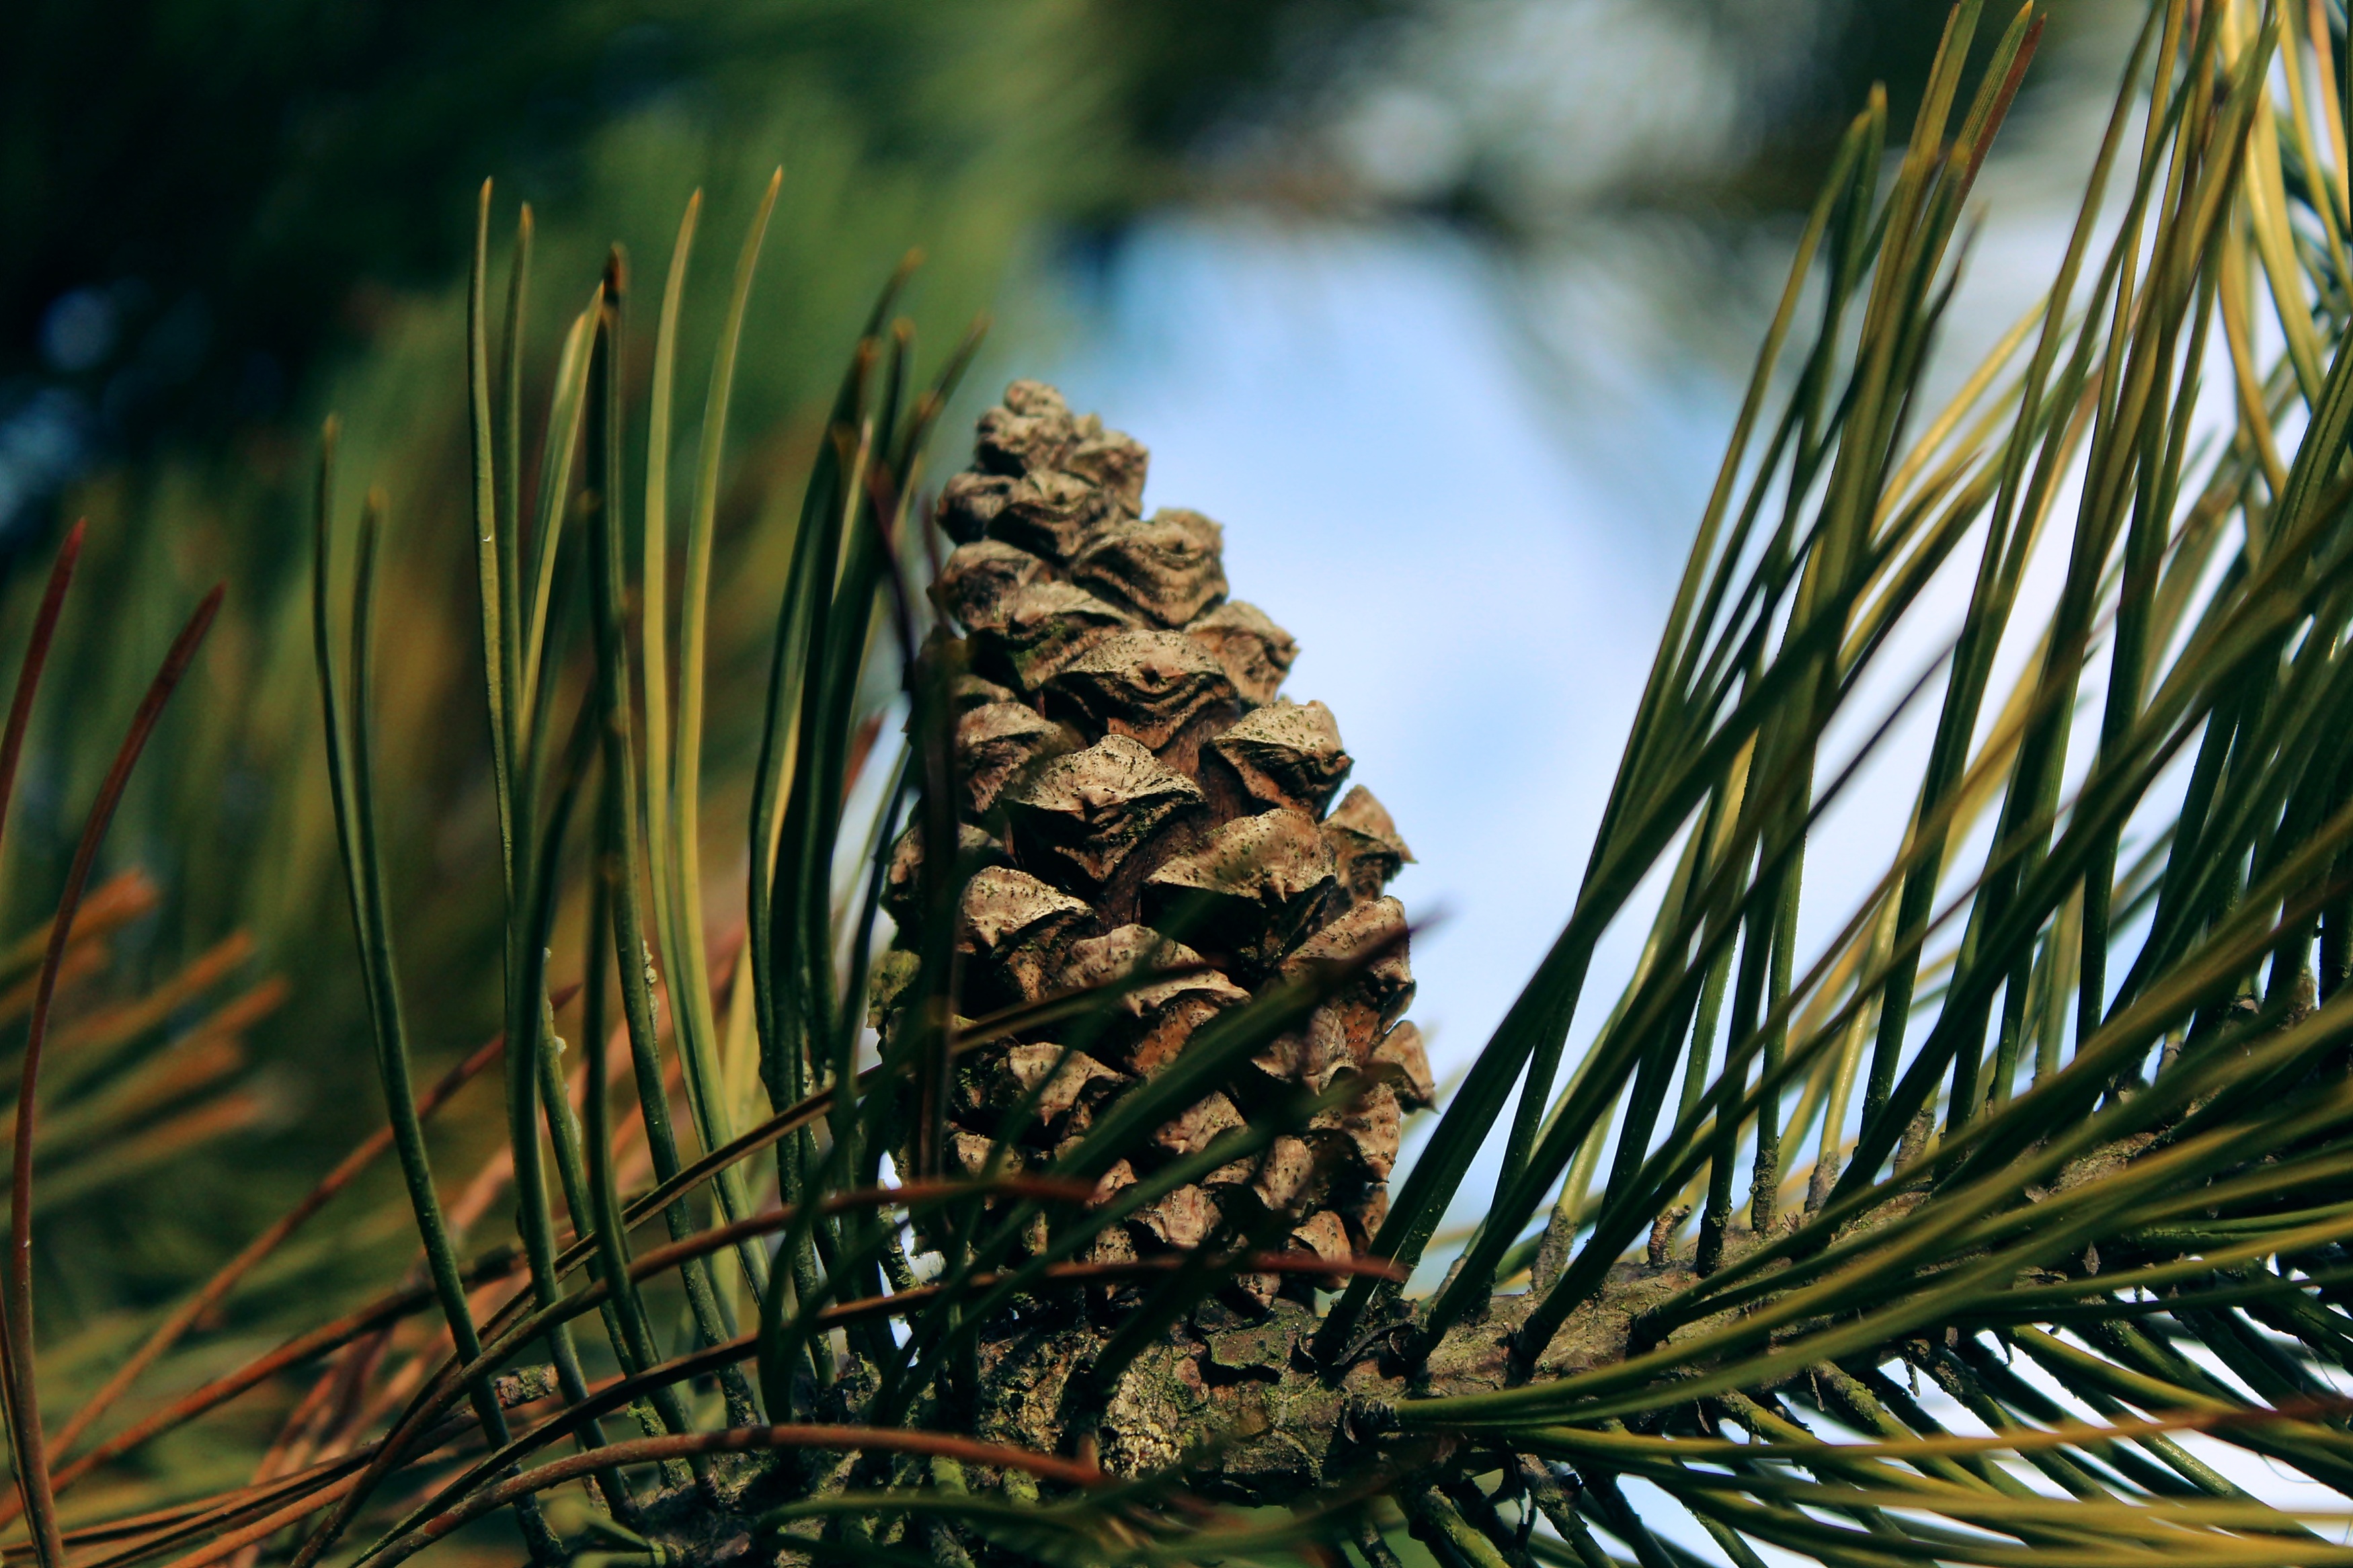
tree, nature, forest, grass, branch, cold, plant, wood, leaf, flower, pine, green, autumn, brown, botany, fir, close, flora, fauna, twig, conifer, close up, tap, spruce, larch, ecosystem, macro photography, pine family, grass family, woody plant, land plant, arecales, conifer cone